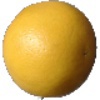
Label: white_grapefruit